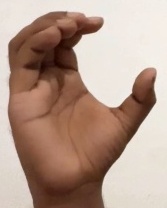
ASL sign: C